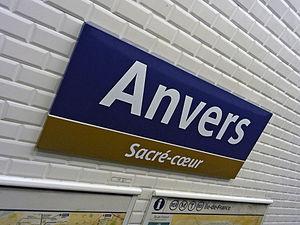
Station Anvers de la ligne 2 du métro de Paris, France.
Anvers est une station de la ligne 2 du métro de Paris, située à la limite des 9ᵉ et 18ᵉ arrondissements de Paris.